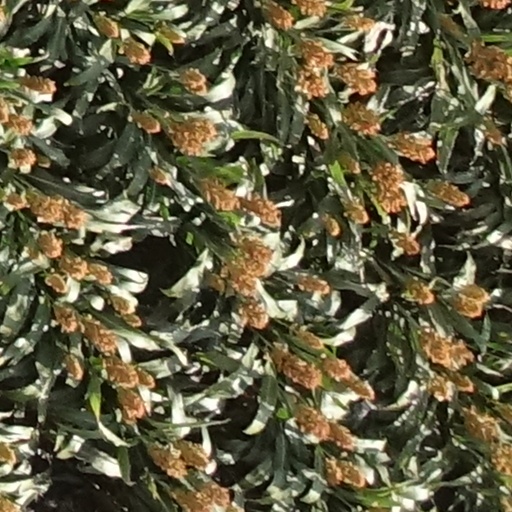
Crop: sorghum